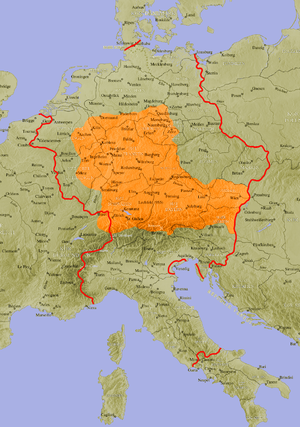
Le vieux haut allemand est la plus ancienne forme écrite de la langue allemande dans la période de 750 à 1050 environ, à laquelle succède le moyen haut allemand.